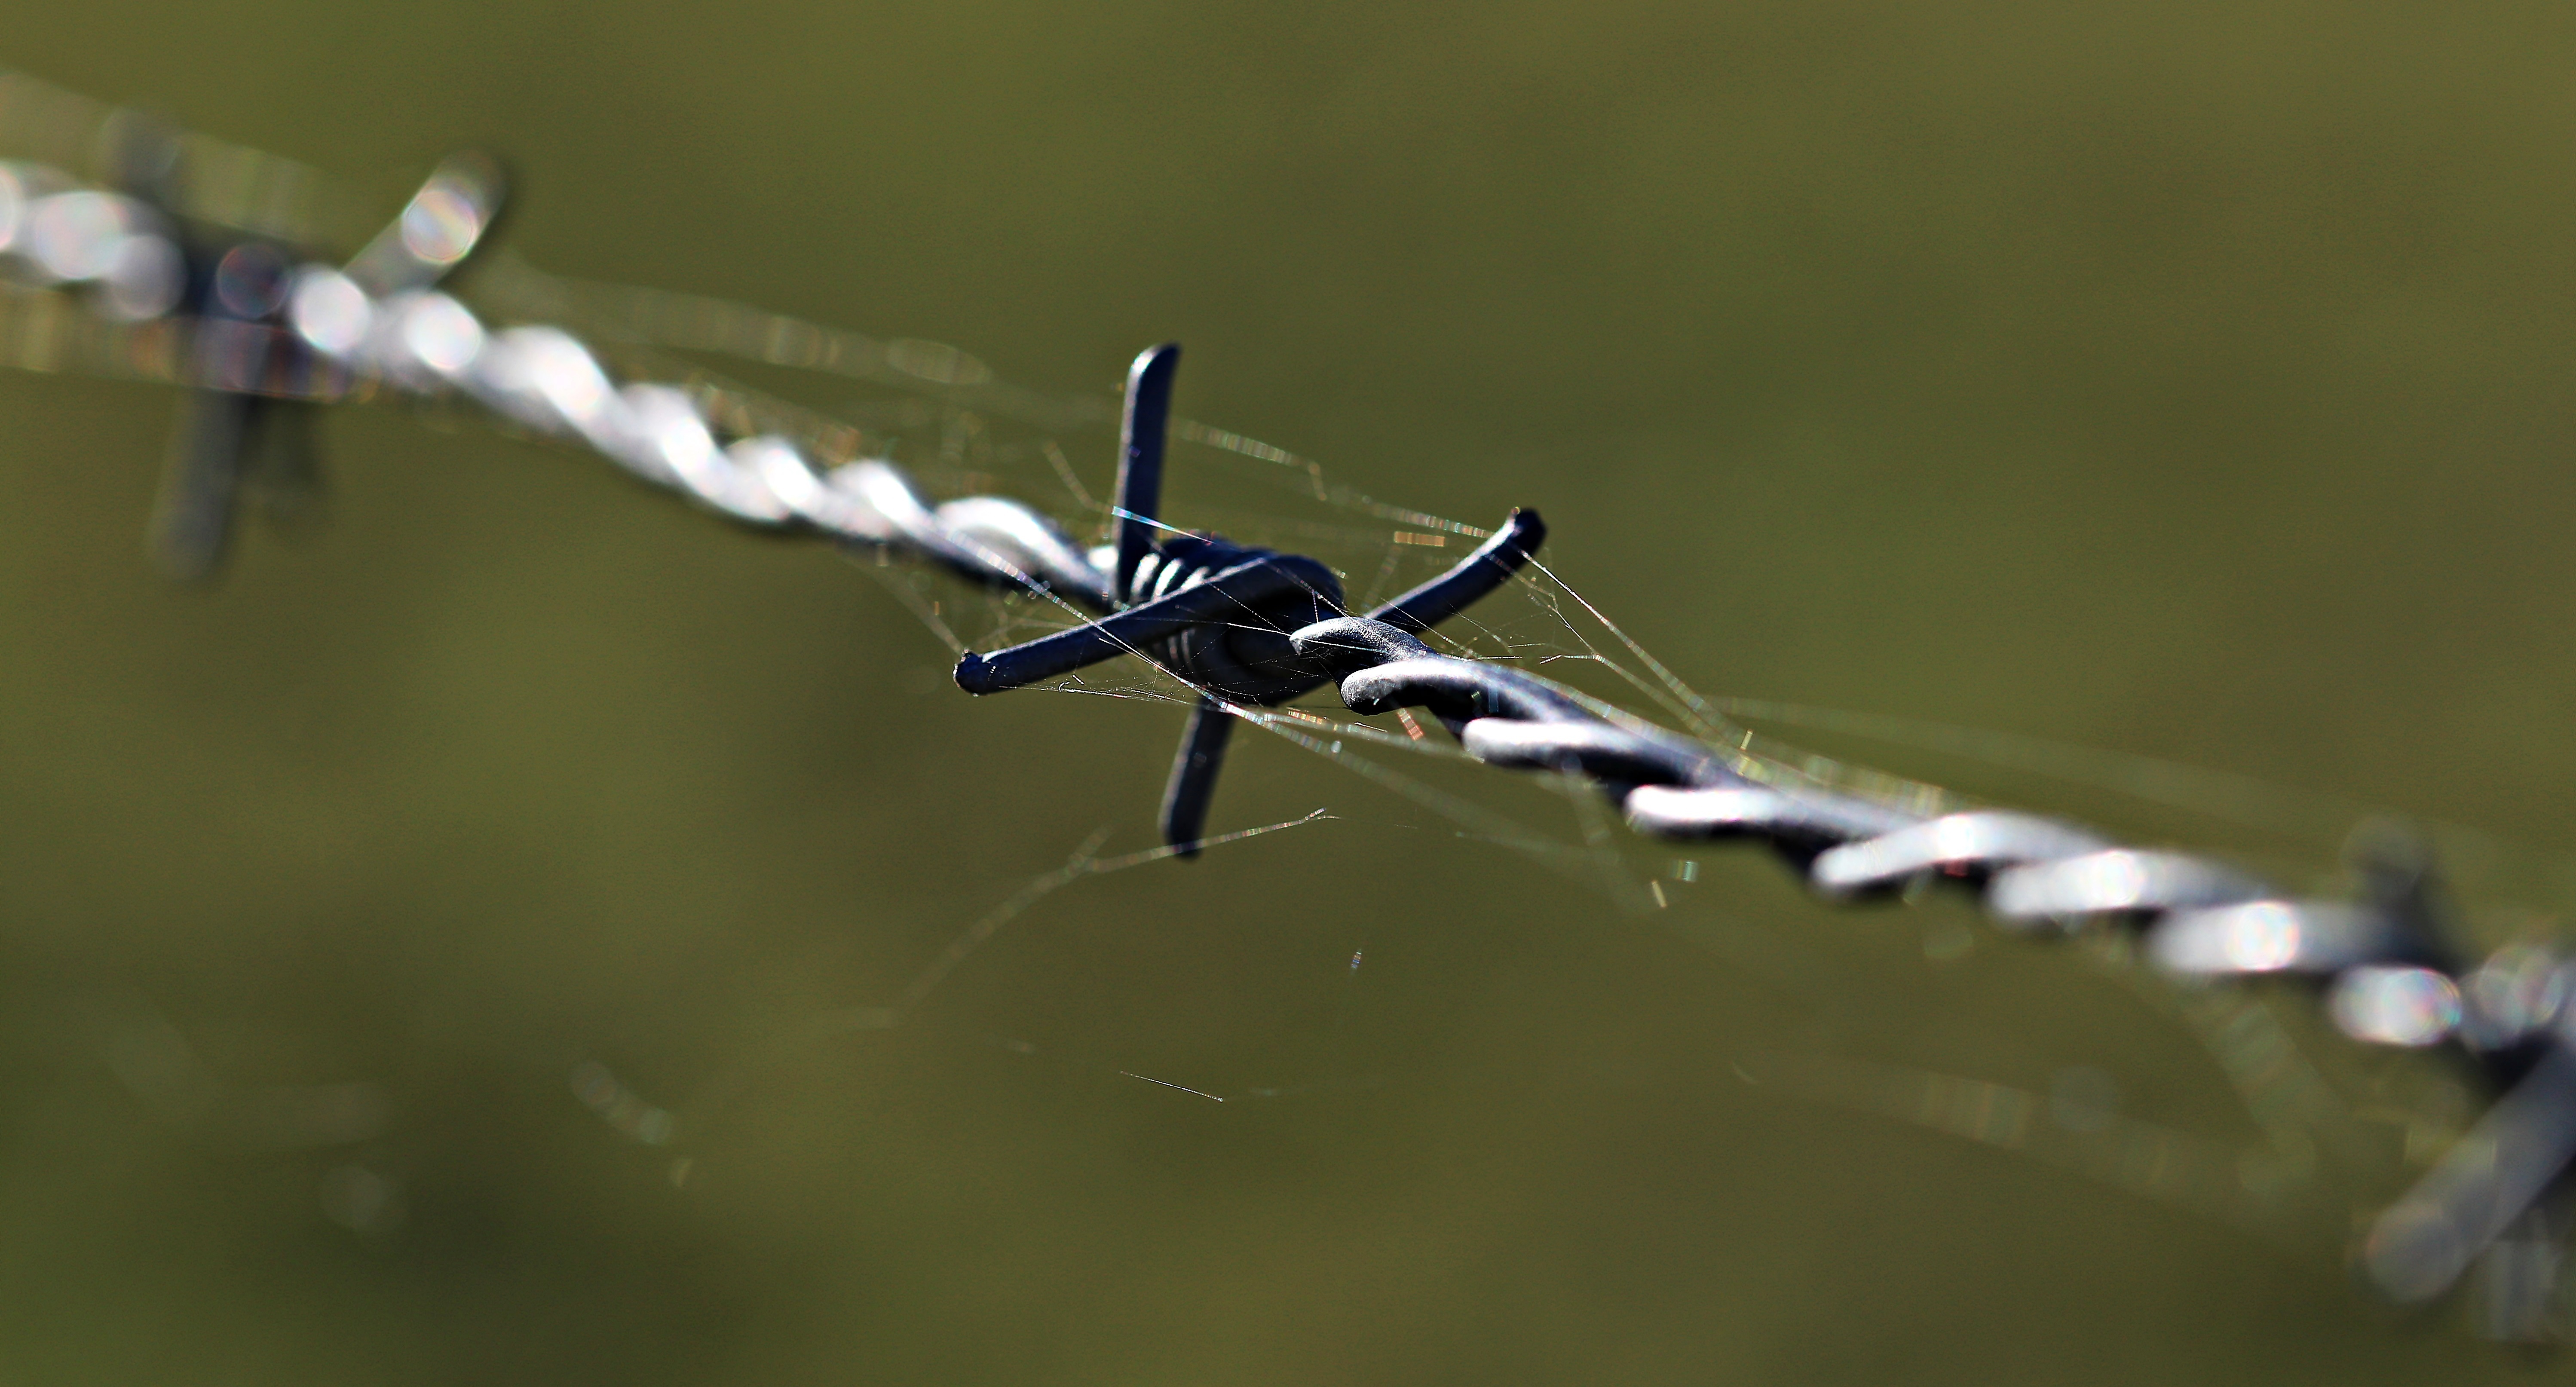
branch, wing, fence, barbed wire, wire fence, thorn, wire, insect, metal, fencing, pink, close, security, fauna, invertebrate, twig, cobweb, close up, dragonfly, barrier, caution, protect, damselfly, secure, wiring, fenced, limit, obstacle, backup, pointed, cobwebs, shut off, macro photography, arthropod, imprisoned, demarcation, barbed wire fence, wire fencing, home fencing, dragonflies and damseflies